2020 UEFA Champions League final

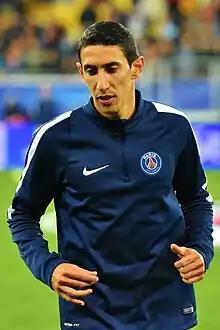
Ángel Di María of Paris Saint-Germain had the joint-most assists in the competition with six.

Bayern Munich reached their eleventh European Cup/Champions League final, tying Milan for the second-most finals behind Real Madrid's 16. Most recently they appeared in the 2013 final, in which they won 2–1 against archrivals Borussia Dortmund for their fifth title. In their prior finals, Bayern Munich won on four other occasions in 1974, 1975, 1976 and 2001, and lost in 1982, 1987, 1999, 2010 and 2012. The match was Bayern's 13th overall final in European competition, having won the 1967 European Cup Winners' Cup Final 1–0 after extra time against Rangers and the 1996 UEFA Cup Final 5–1 on aggregate against Bordeaux. Bayern Munich were chasing a second treble in club history (previously doing so in 2012–13), having won the Bundesliga and DFB-Pokal. Entering the final, Bayern are on a 20-match winning streak and undefeated in 2020, having not lost in their prior 29 matches (winning 28 and drawing once). With their semi-final win, Bayern also tied the record for the most consecutive wins in the competition proper, as well as the most wins from the start of the competition proper, with 10. Bayern are the second team to have entered the final with a perfect winning record, after Milan in 1993, who lost to the only French winners in competition history, Marseille. Bayern are also the second club to reach the final after winning all six group stage matches, after the aforementioned Milan team in 1992–93.